Sugarloaf Cable Car

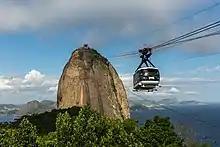
Approaching the summit

The cable cars run every 30 minutes, between 8 a.m. and 10 p.m. They are glassed in for safety and have a capacity of about 65 people.